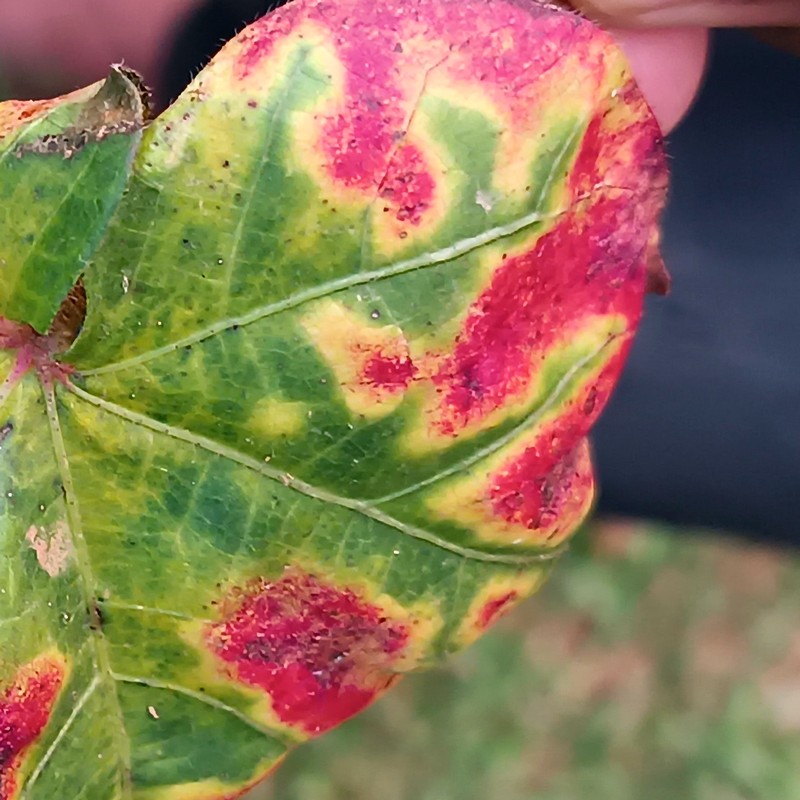
Label: Leaf Redding